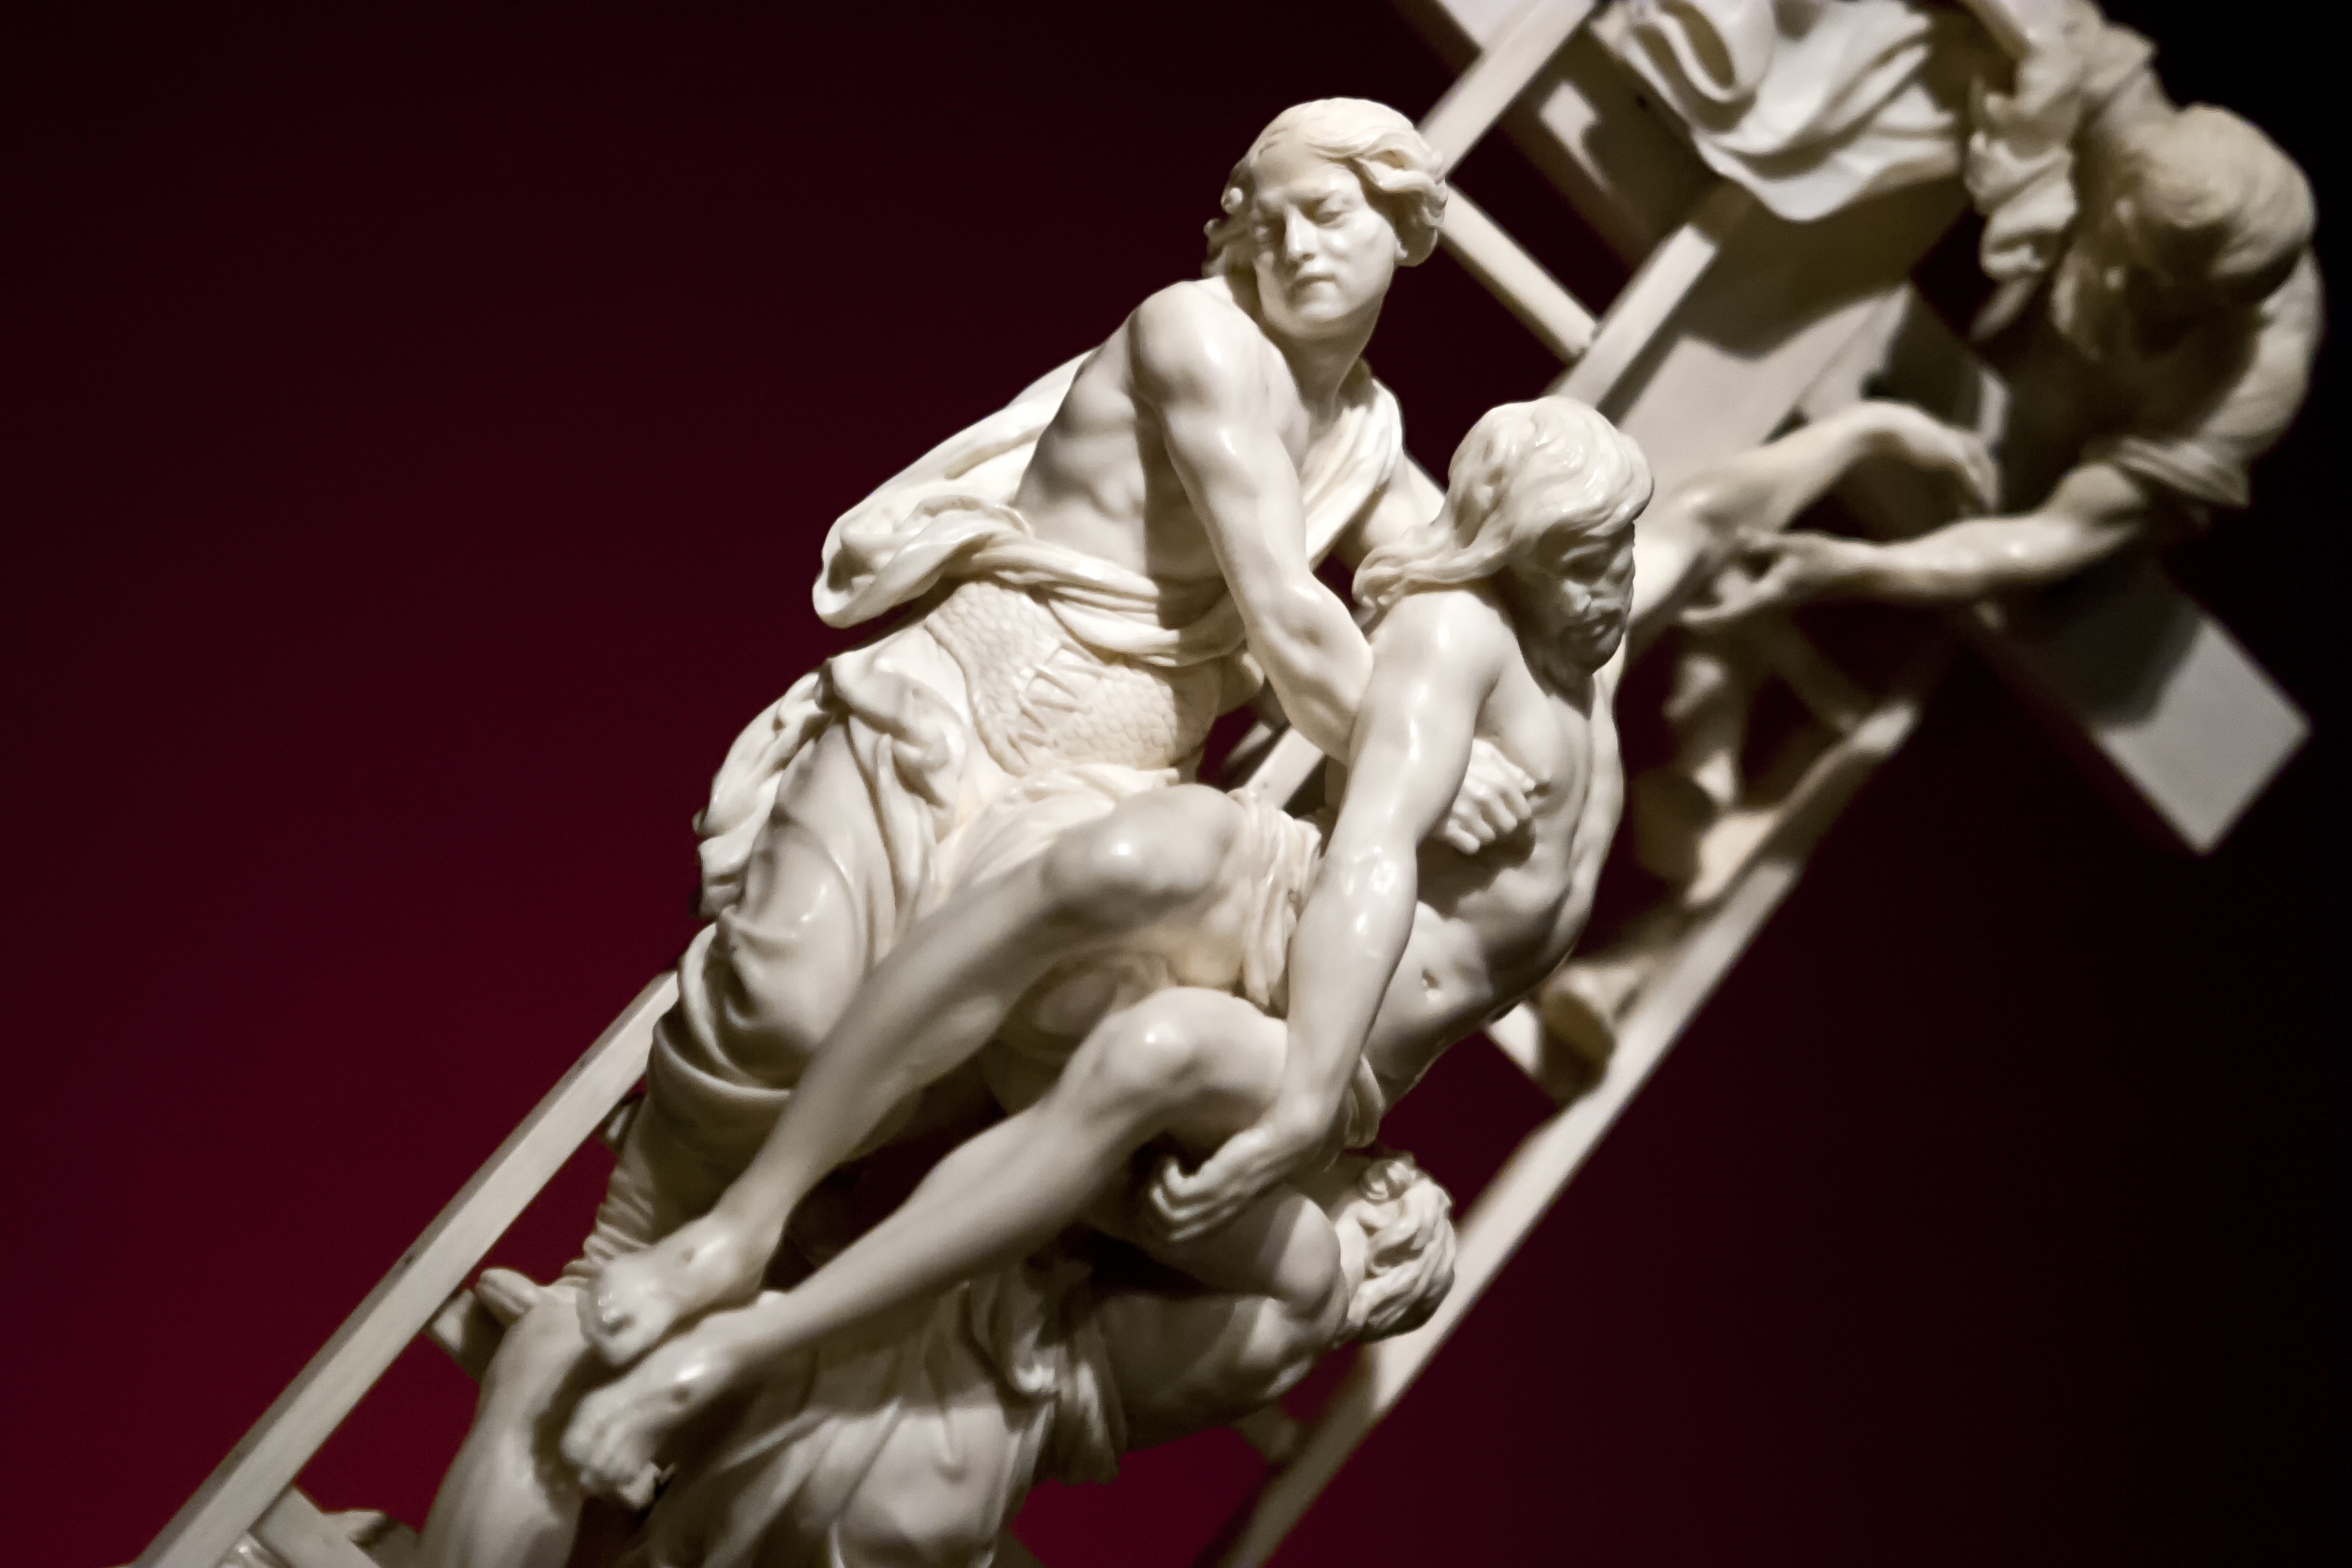
old, stone, monument, statue, religion, spiritual, sculpture, religious, art, jesus, culture, christianity, holy, carving, mythology, catholicism, ancient history, classical sculpture